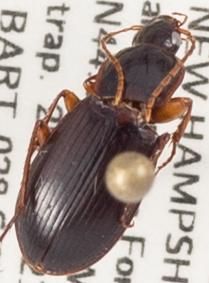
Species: Calathus ingratus
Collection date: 2021-08-25
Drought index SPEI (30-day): -0.386
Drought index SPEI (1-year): -0.944
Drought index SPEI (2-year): -0.54